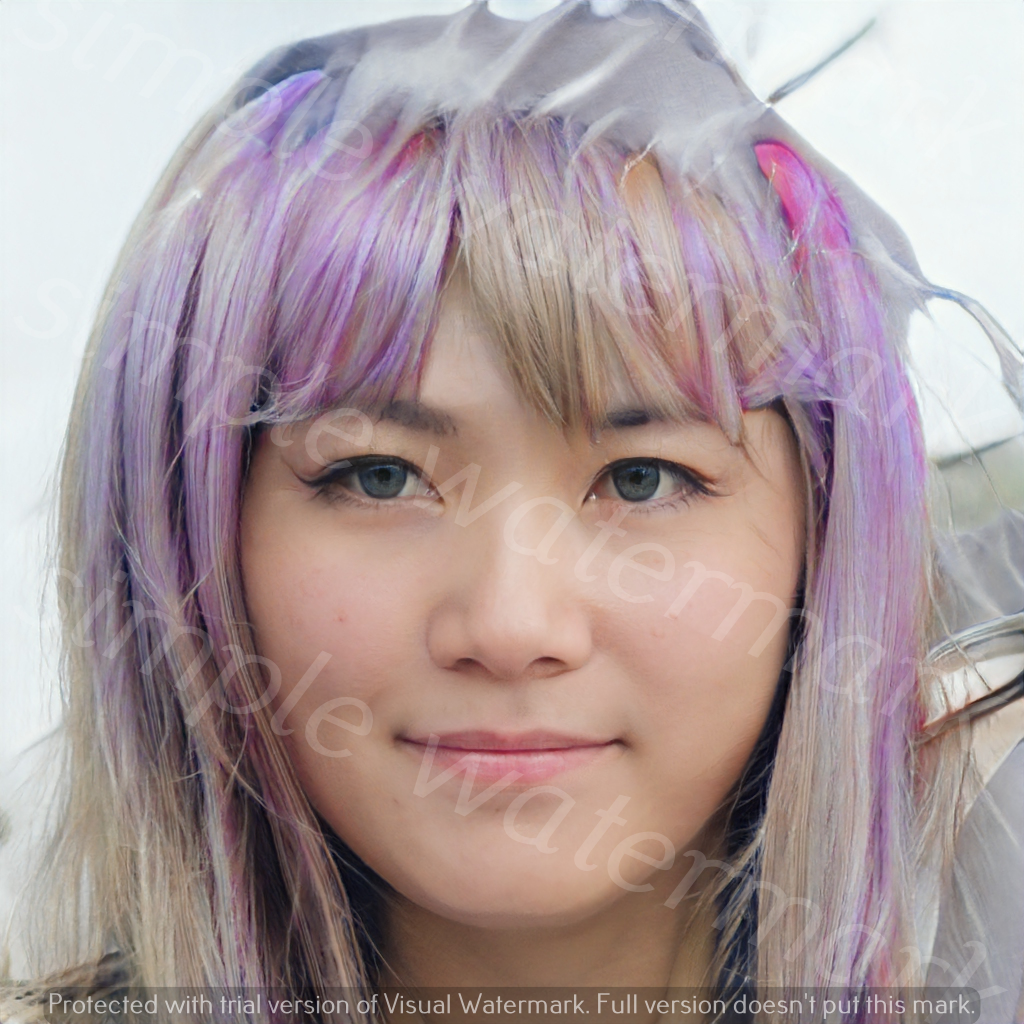
Label: Watermark